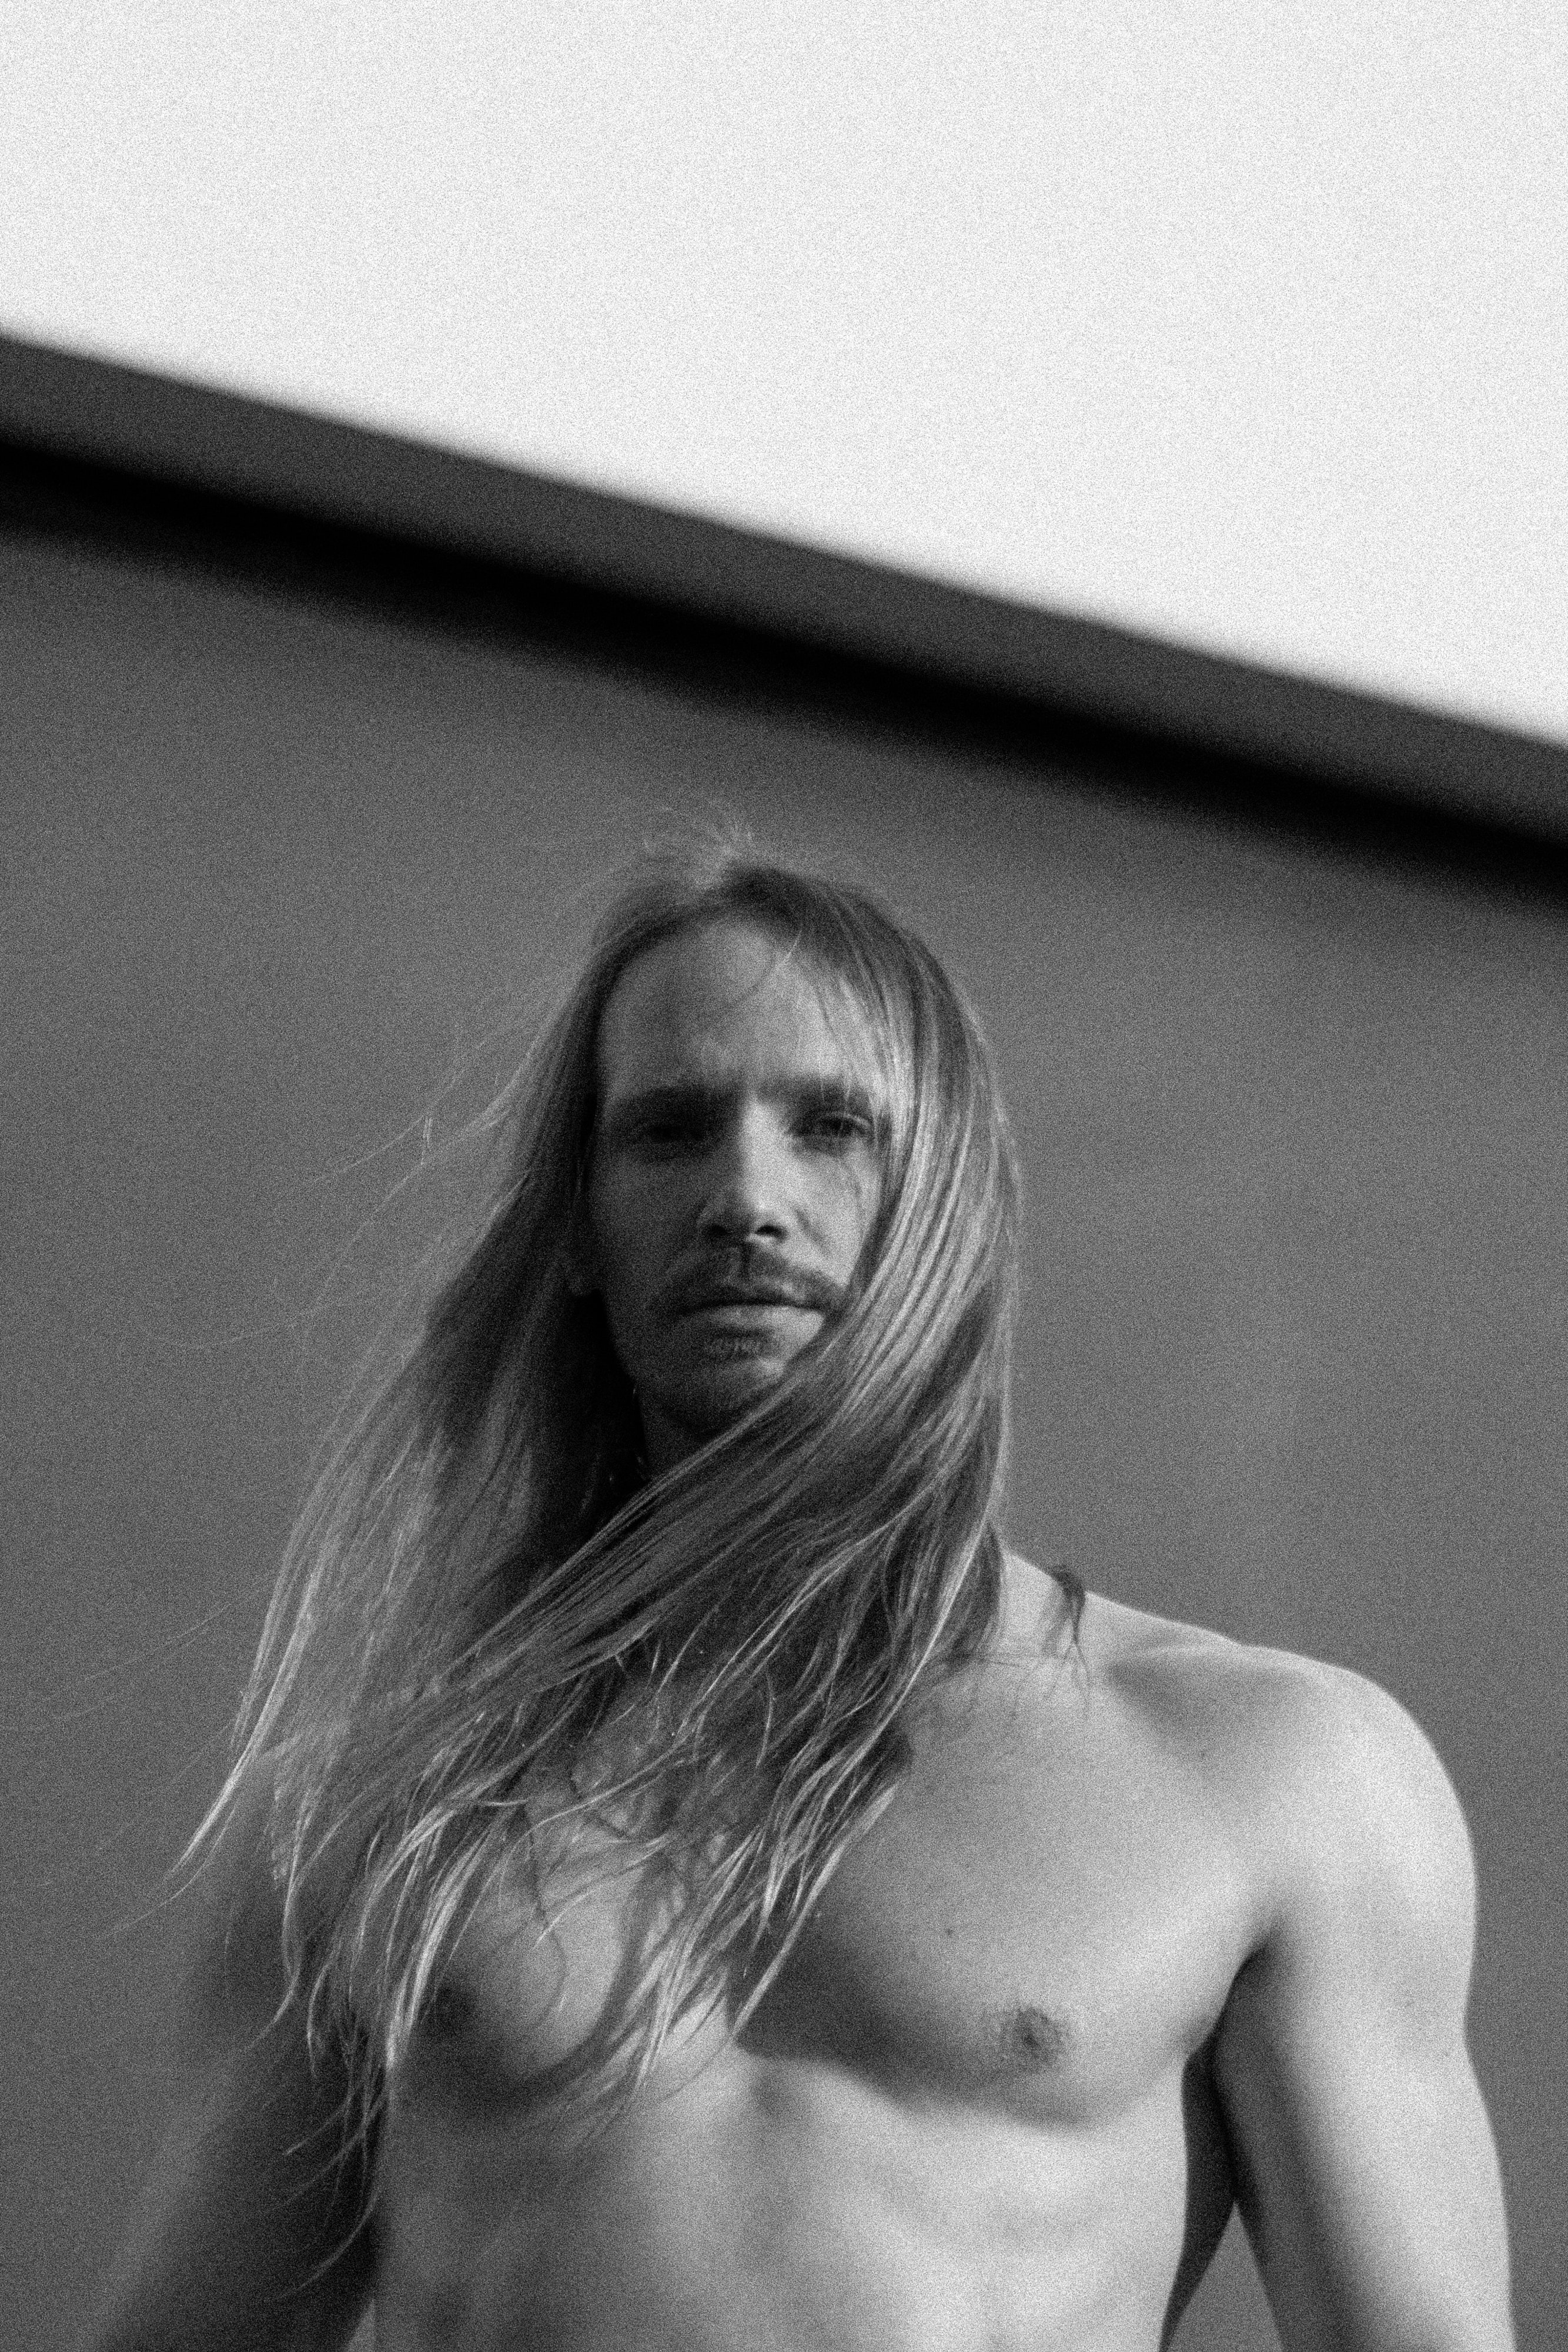
hair, white, photograph, face, black, black and white, shoulder, beauty, monochrome photography, model, hairstyle, skin, monochrome, blond, art model, long hair, photography, lip, arm, eye, joint, muscle, photo shoot, chest, style, Barechested, back